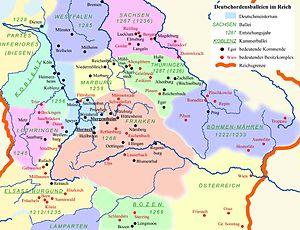
La maison de l'hôpital des Allemands de Sainte-Marie-de-Jérusalem et plus tard, l'ordre de la Maison de Sainte-Marie-des-Teutoniques, plus connu sous le nom d’ordre des Chevaliers teutoniques ou de maison des chevaliers de l'hôpital de Sainte-Marie-des-Teutoniques à Jérusalem ou enfin les Teutoniques, est un ordre militaire chrétien apparu au Moyen Âge.
Les établissements monastiques du massif des Vosges illustrent l'histoire des régions françaises autrefois dans le Saint-Empire romain germanique, puis dans la France de l'Ancien Régime. Comme pour les princes-évêques, les abbesses et les abbés étaient très souvent princesse et prince d'Empire siégeant à la Diète d'Empire et certains étaient même souverains d'un état ecclésiastique indépendant avec un temporel plus ou moins étendu, à l'instar des nombreux territoires de la Kleinstaaterei du Saint-Empire. Leur implantation répond à une dynamique transfrontalière entre la Lorraine, la Suisse et l'Allemagne actuelles où la haute noblesse des anciennes dynasties européennes aussi bien que la petite noblesse régionale des pays rhénans joueront un rôle non négligeable. Leurs possessions territoriales ont conduit à des conflits avec les souverains laïcs, notamment à cause des avoueries qui les rendaient tributaires de la main armée des seigneurs locaux. La sécularisation de quelques abbayes prestigieuses en chapitres canoniaux est un point commun que l'on retrouve sur les deux versants du massif vosgien.